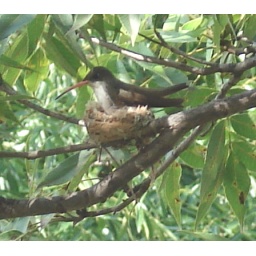
A Mexican hummingbird building its nest outside our kitchen window in San Miguel de Allende.